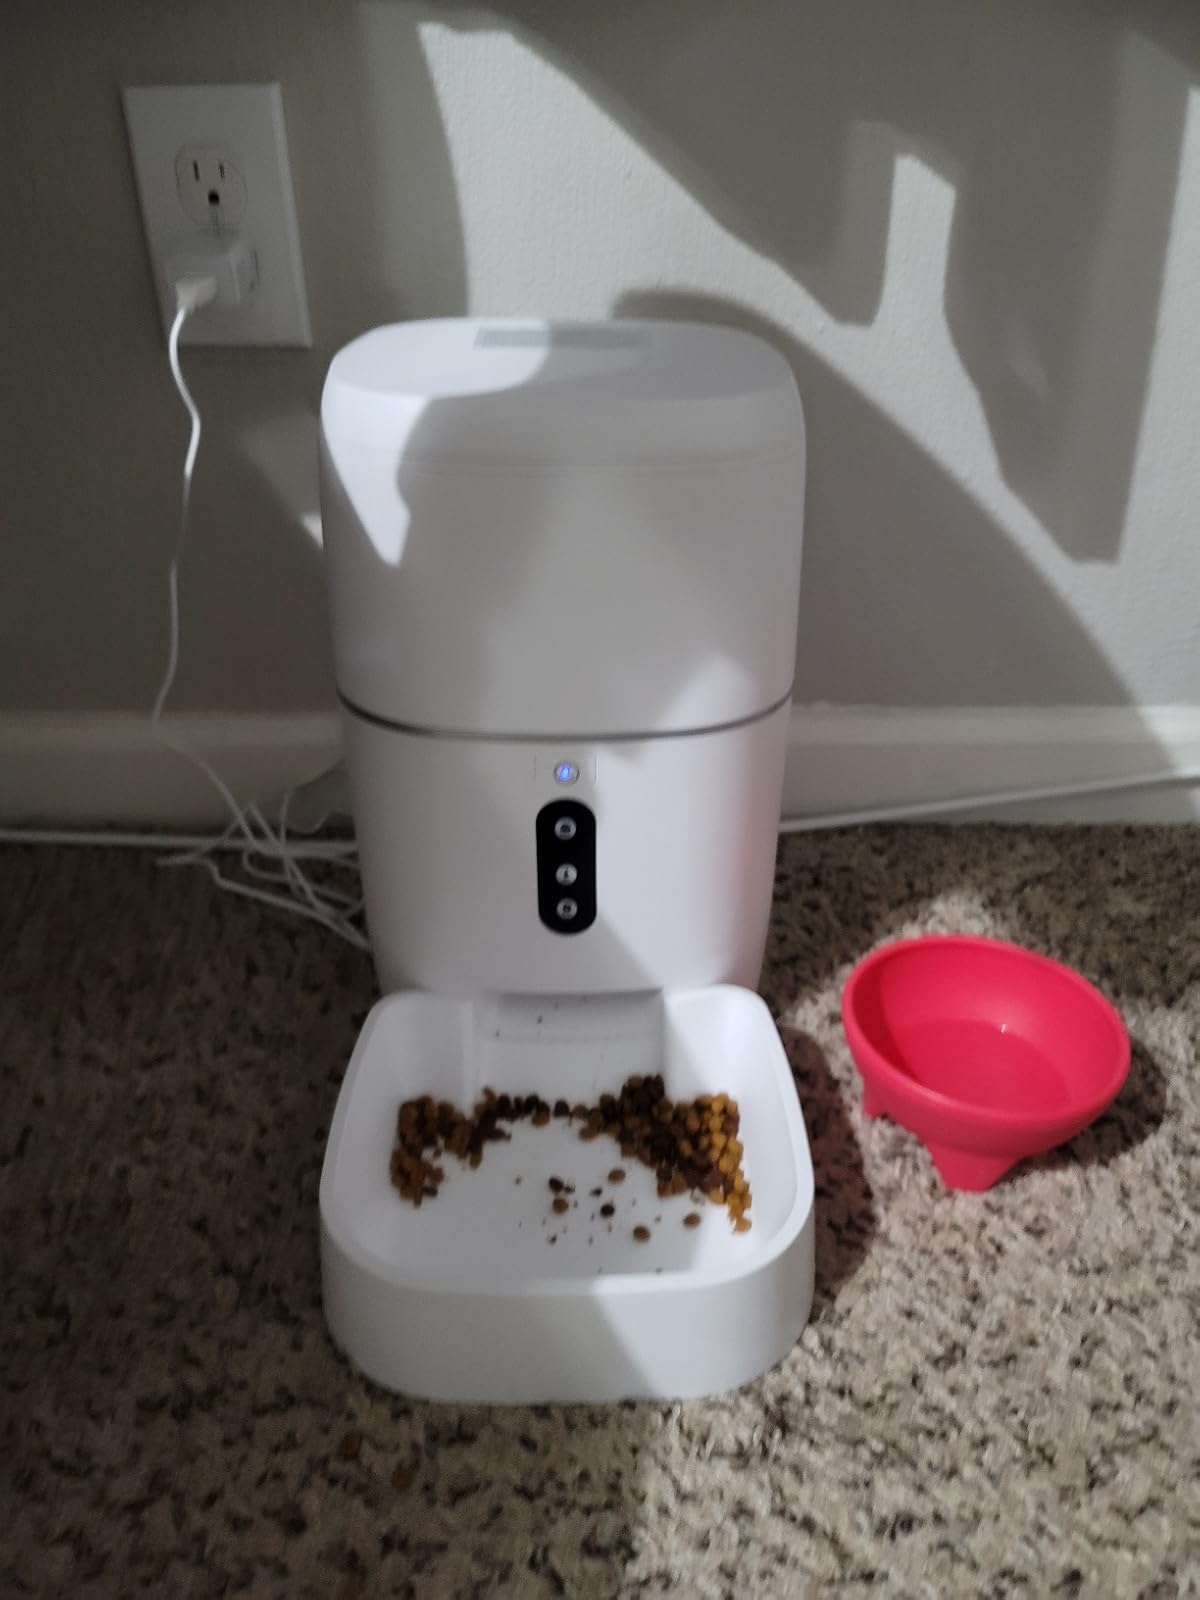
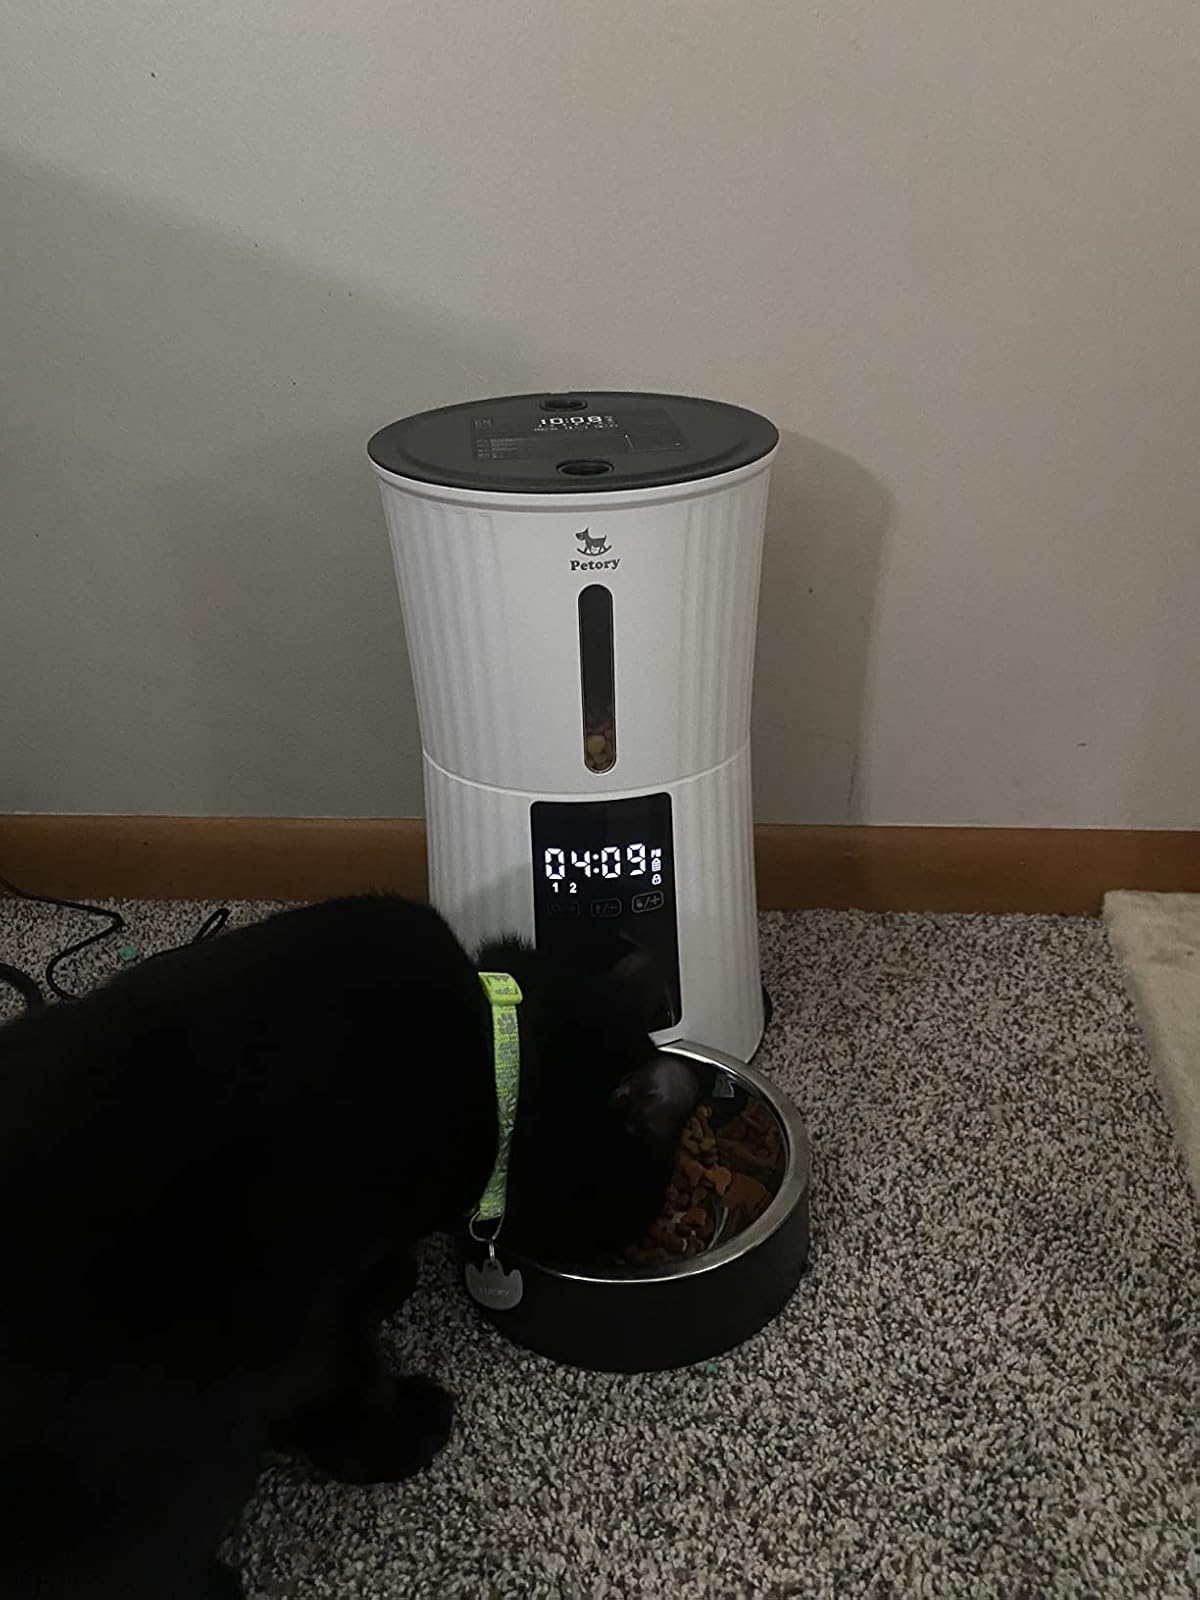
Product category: items_feeder
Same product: no